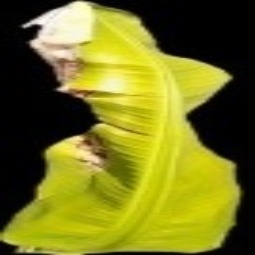
Label: Calcium